1951 World Series

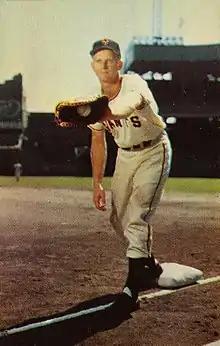
Whitey Lockman

The Giants struck first in Game 3 when Bobby Thomson hit a leadoff double and scored on Willie Mays' single in the second, then a five-run fifth inning was the undoing of Yankee starter Vic Raschi. Eddie Stanky walked with one out, moved to third on an error, and scored on Al Dark's single. After a Hank Thompson single, another error on Monte Irvin's fielder's choice allowed another run to score and put two on, then a Whitey Lockman three-run home run gave Giants starter Jim Hearn a comfortable 6–0 lead. The Yankees scored a run in the eighth on a bases-loaded walk to Joe Collins, then in the ninth on Gene Woodling's home run off Sheldon Jones, who retired the next two batters to end the game and give the Giants a 2–1 series lead.